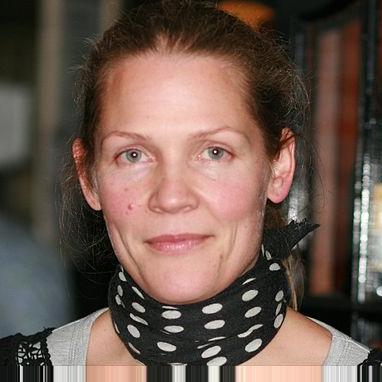
Age: 36